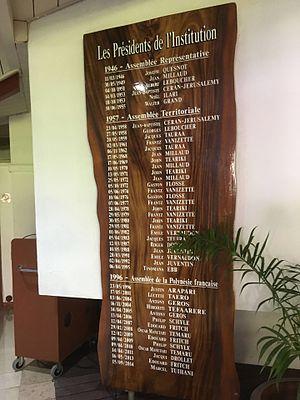
Liste des présidents de l'Assemblée
Cet article dresse la liste des présidents de l'Assemblée de la Polynésie française.